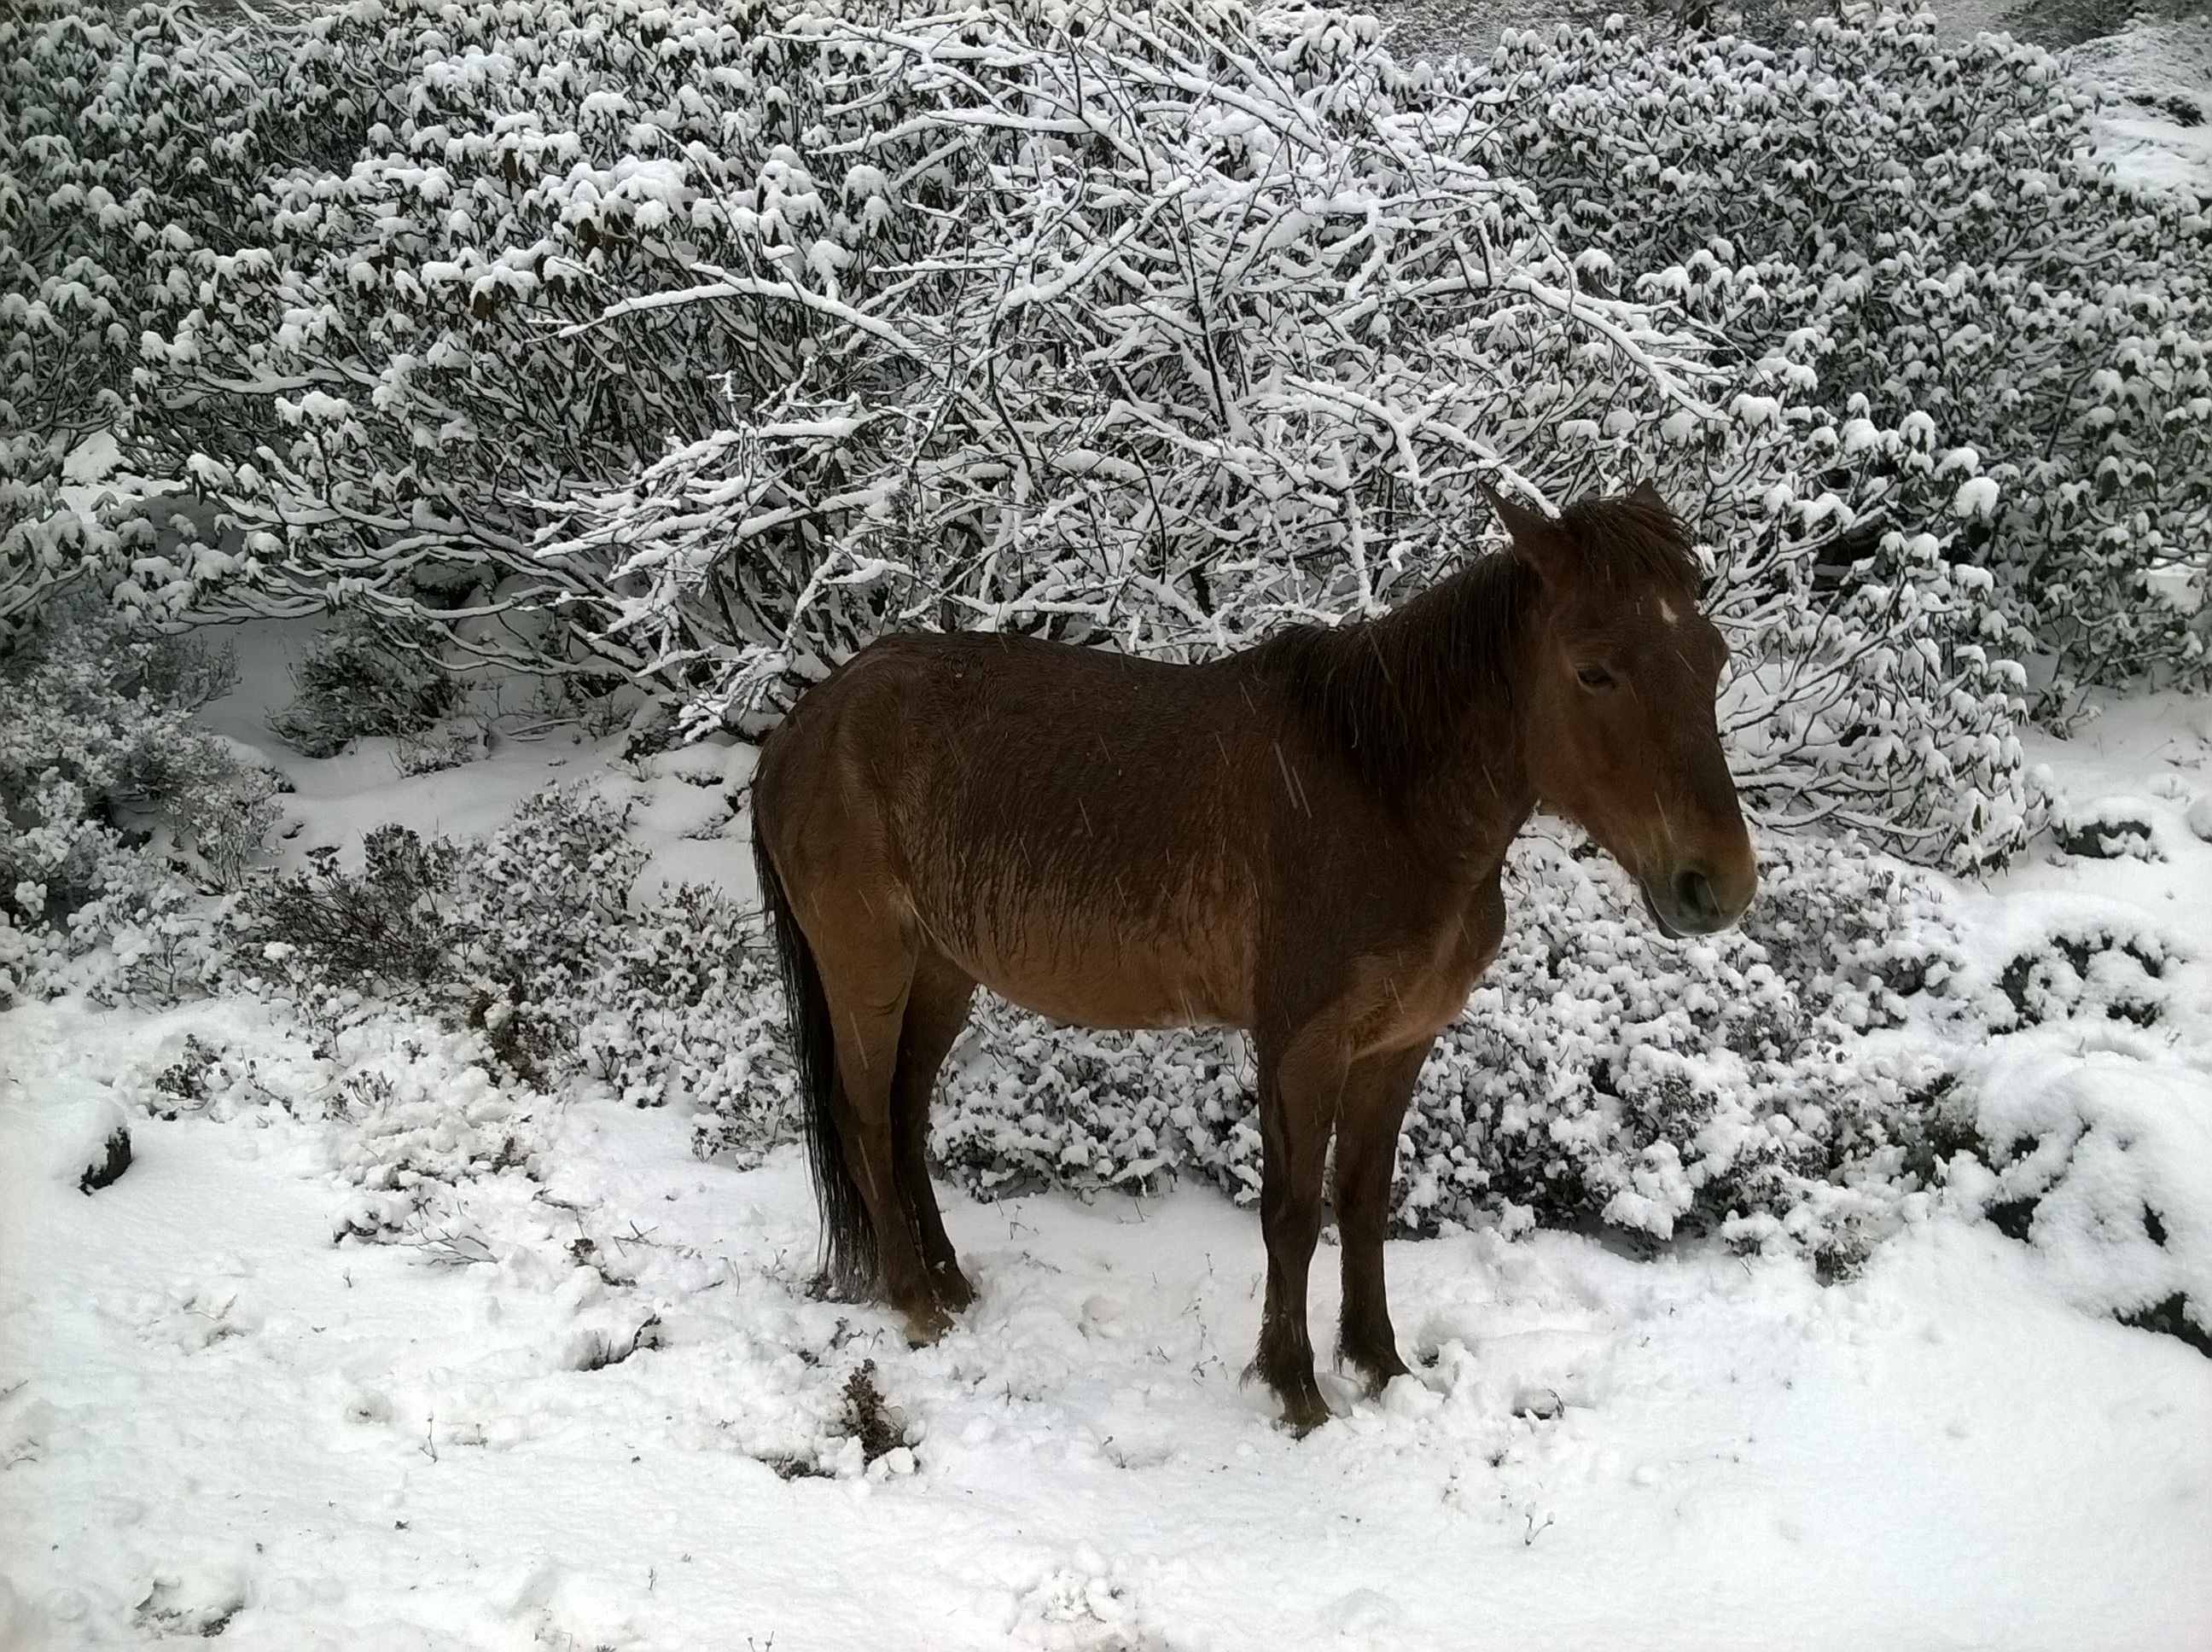
walking, snow, cold, winter, hiking, white, animal, trek, horse, weather, mammal, stallion, mane, season, fauna, trekking, mare, himalayas, pack animal, horse like mammal, mustang horse